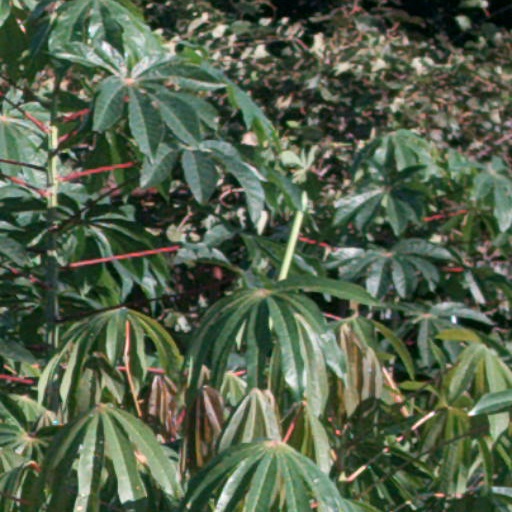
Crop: cassava